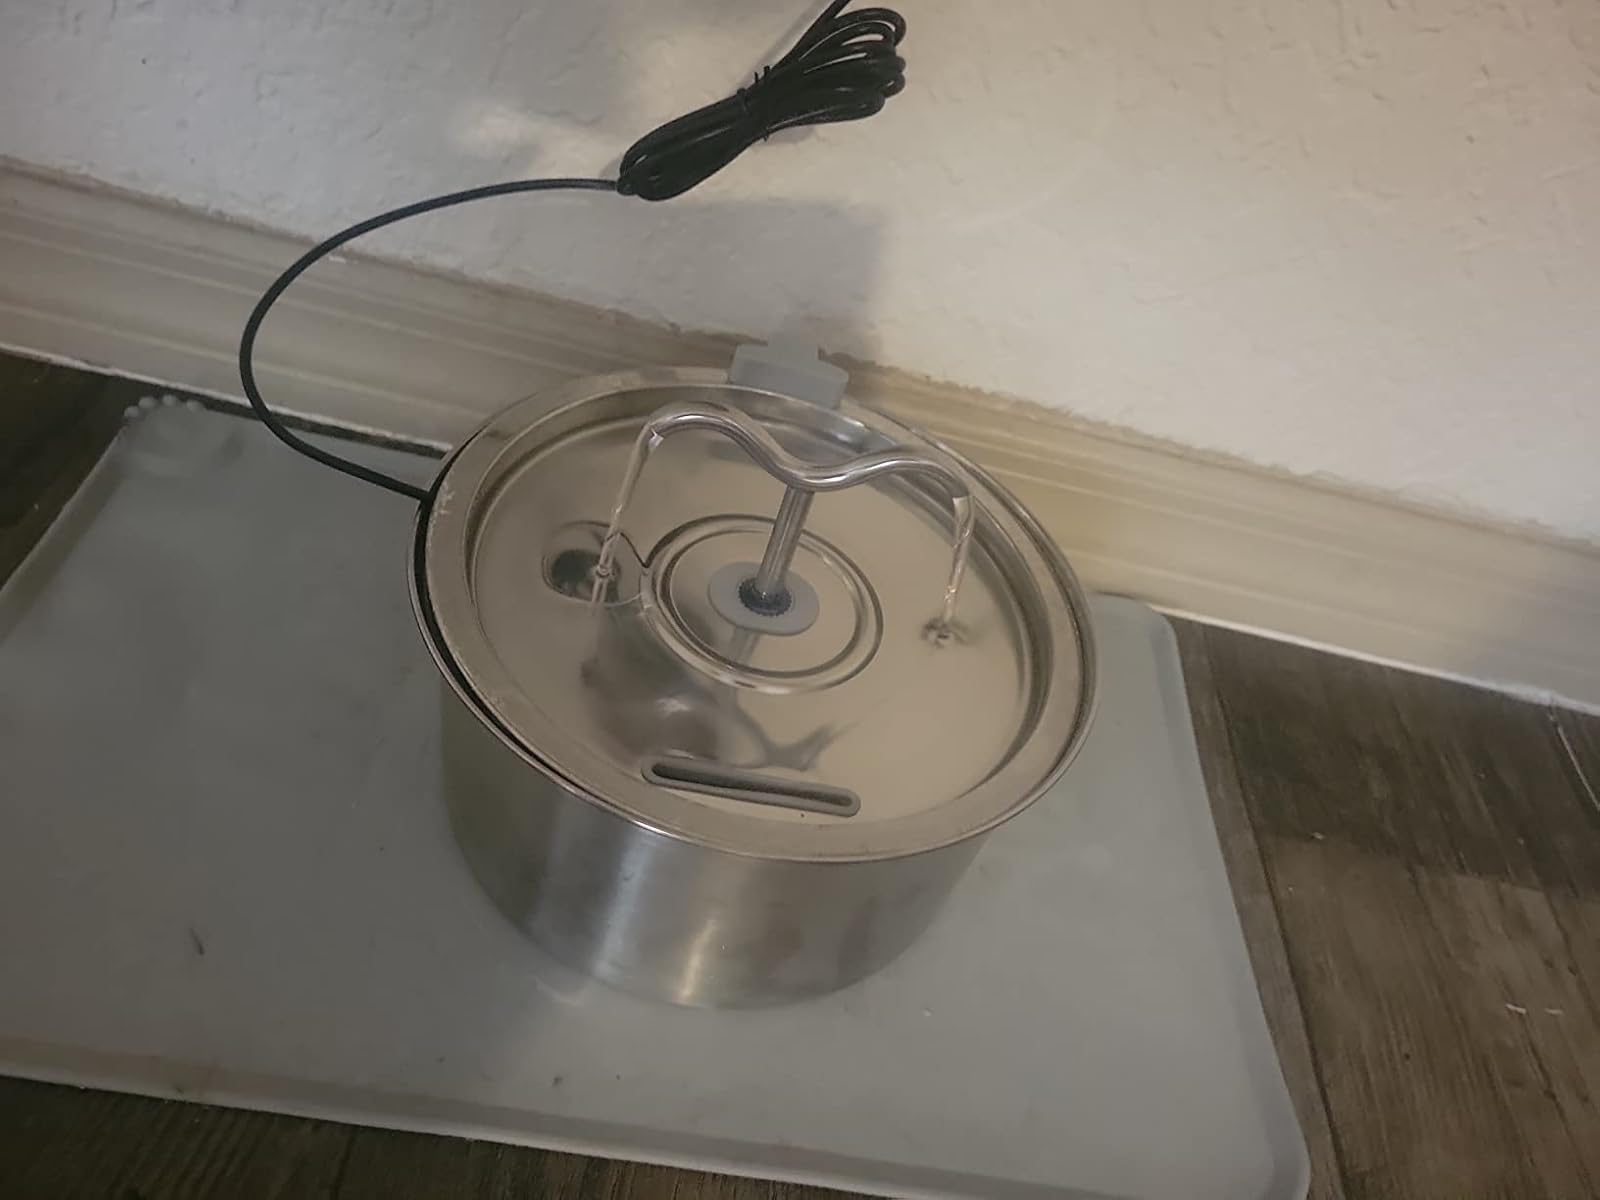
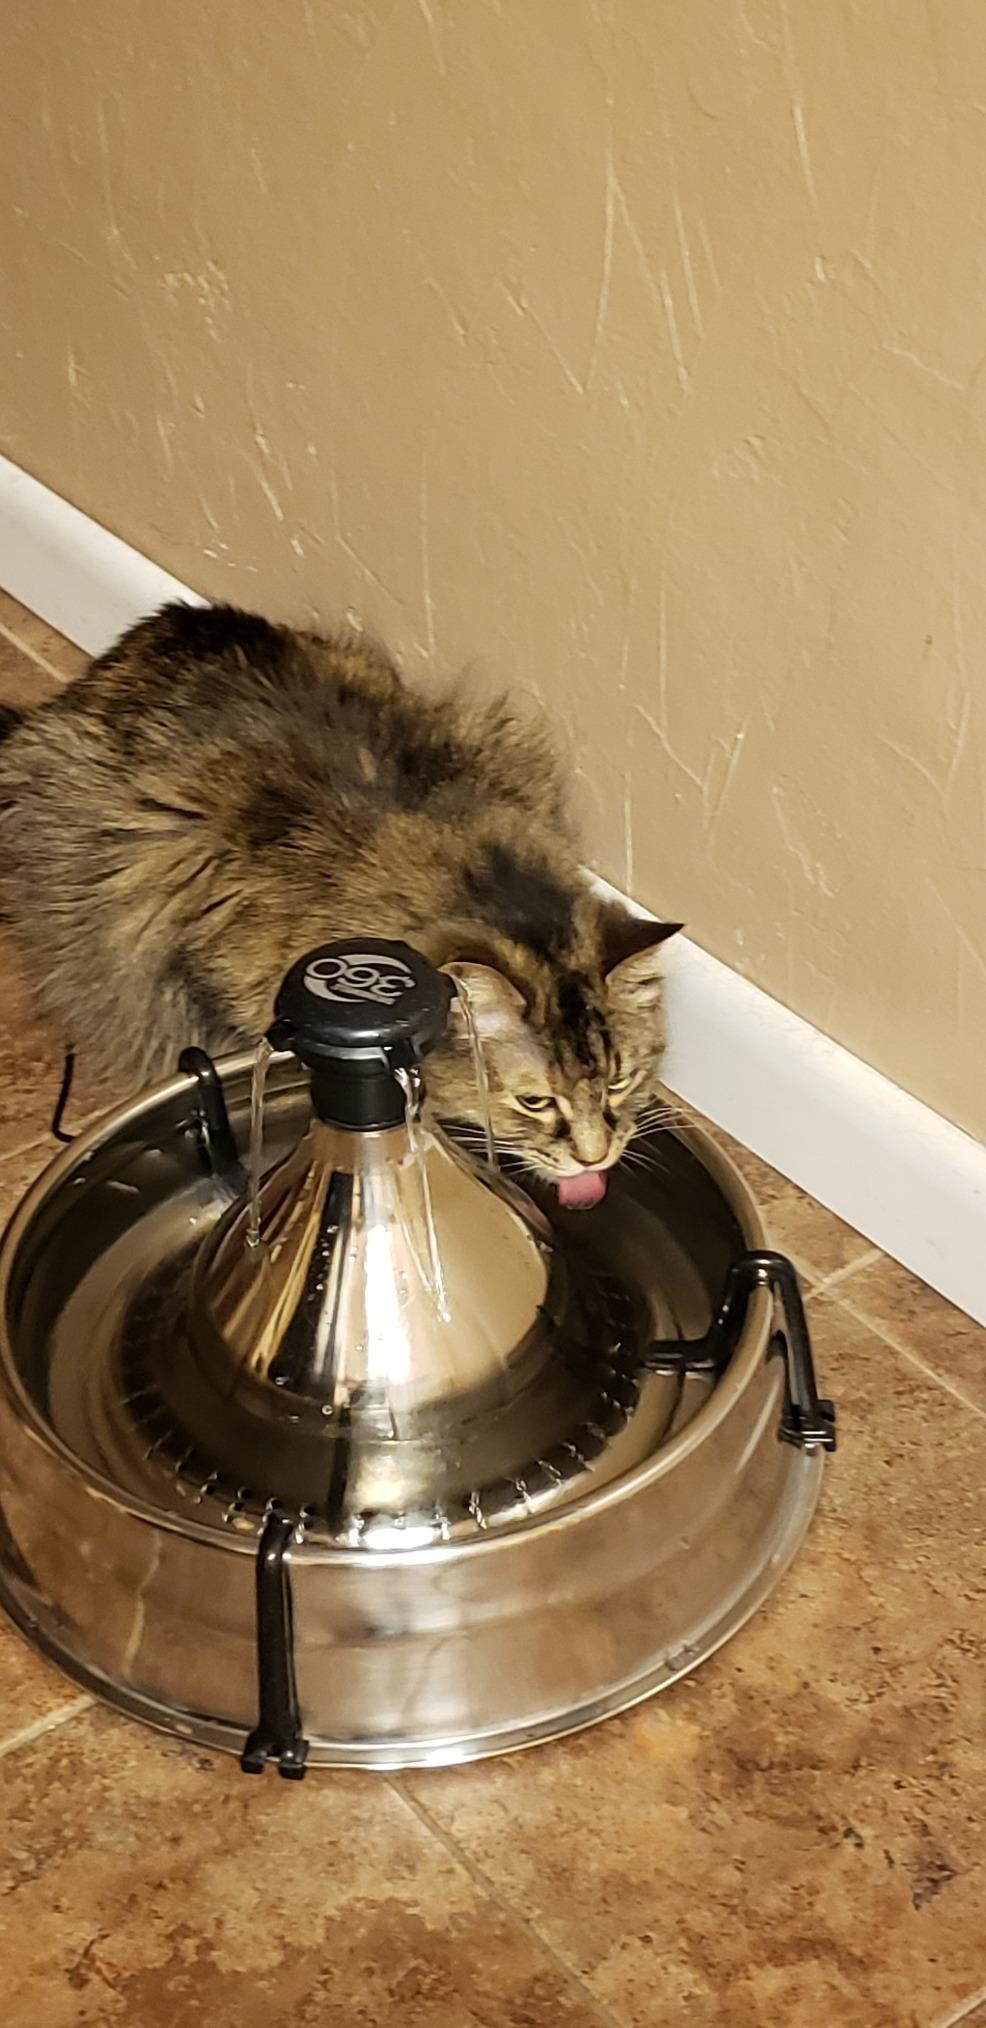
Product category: items_bowl
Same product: no